History of the French Communist Party

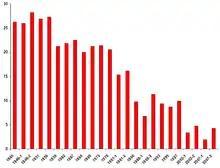
Share of vote at elections, 1945–2007

When Germany invaded the Soviet Union in June 1941, Stalin ordered all communists to engage in the armed struggle against the new Nazi enemy. The PCF expanded Resistance efforts within France, notably advocating the use of direct action and political assassinations. In August 1941, Pierre Georges (Colonel Fabien) shot and killed a German naval officer in the Paris métro. In October, the Germans stepped up reprisal actions, ordering the execution of 22 interned communists at Châteaubriant including the 17-year-old Guy Môquet, later honoured as a hero of the resistance.